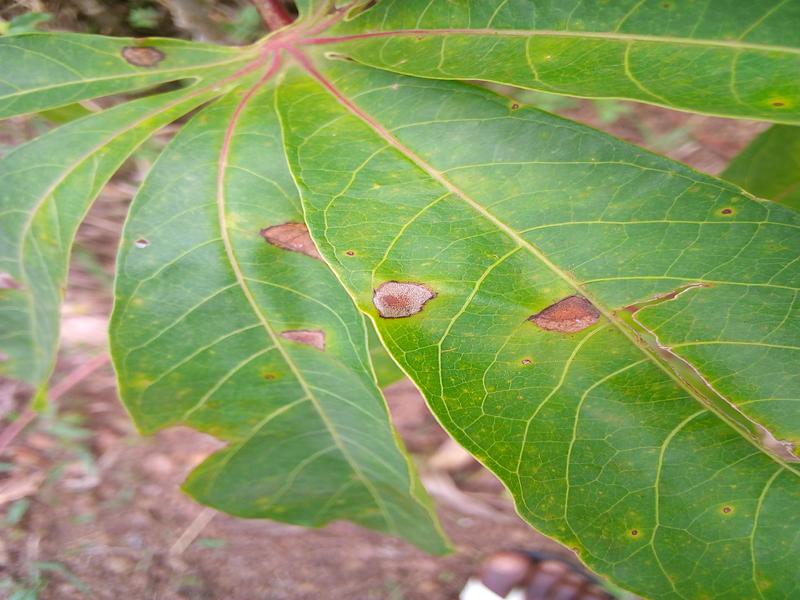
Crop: cassava
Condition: bacterial_blight